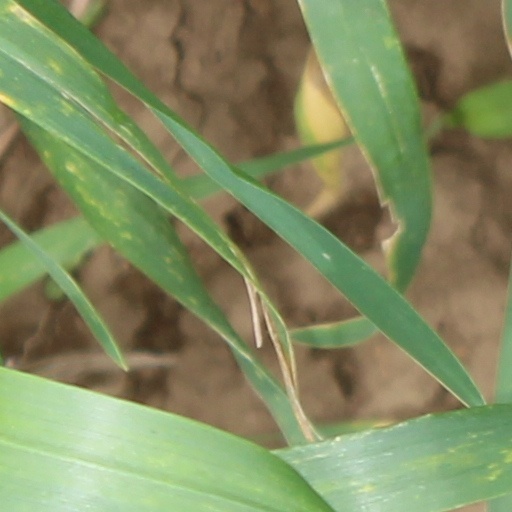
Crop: wheat